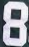
Number: 8